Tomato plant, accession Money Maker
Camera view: tilt-top (135 deg); turntable rotation: 60 degrees
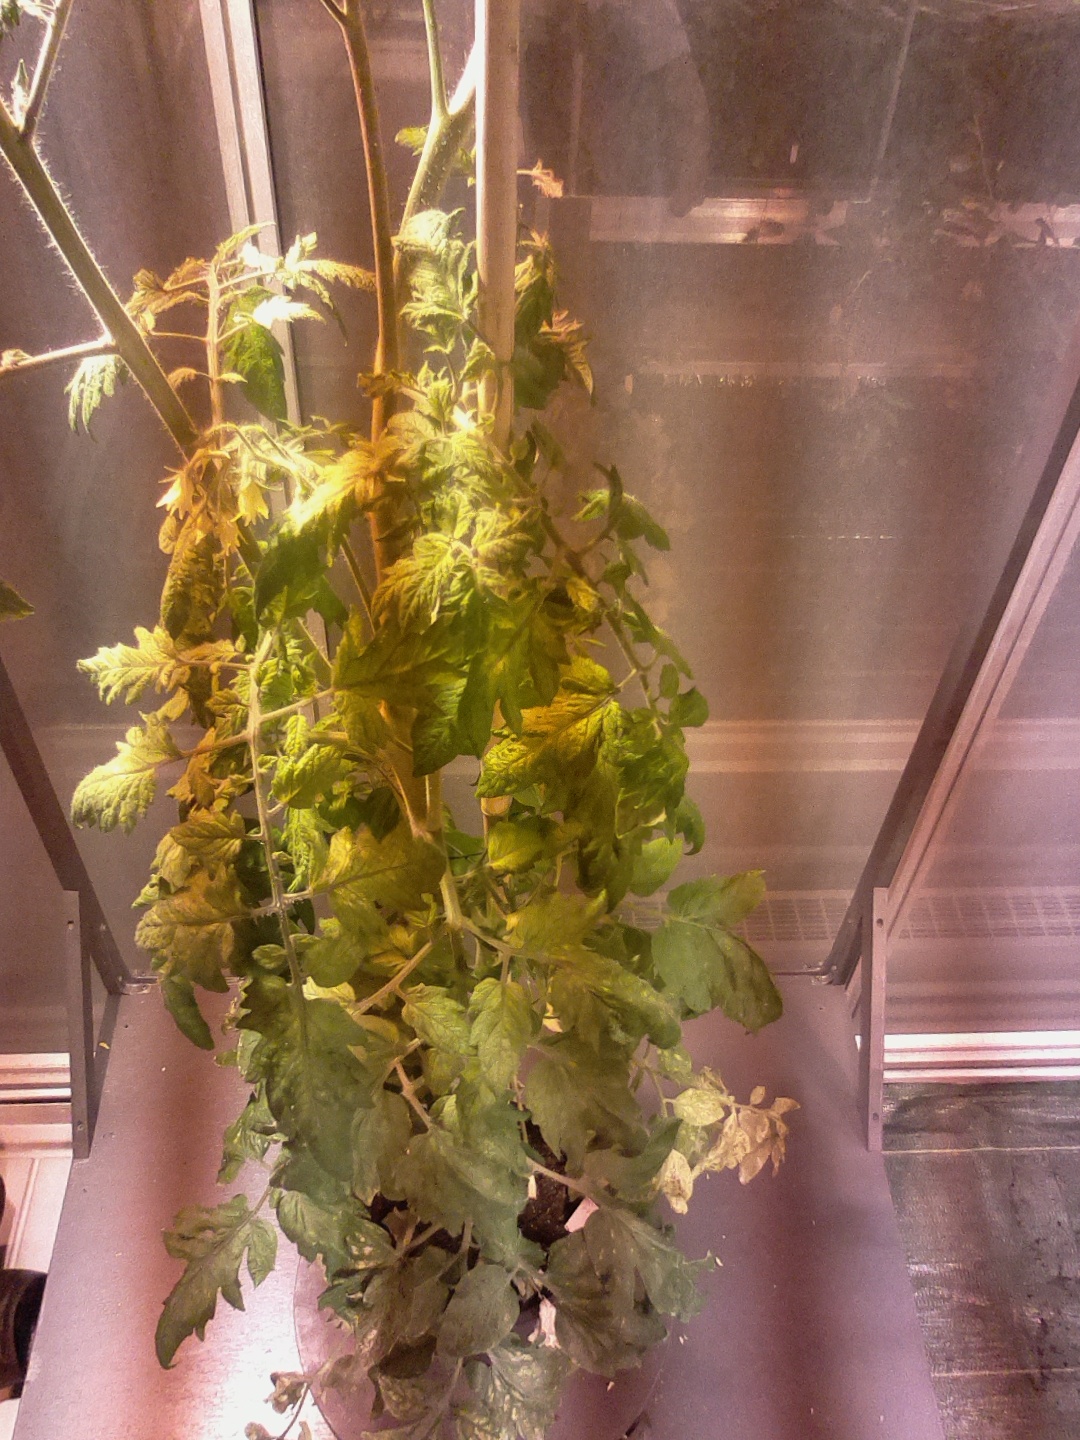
BBCH growth stage 72: 20%-30% of final fruit size